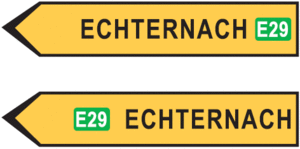
Diagramme de la signalisation routière luxembourgeoise